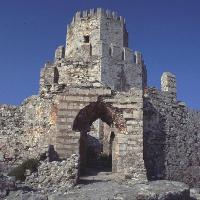
Weather: sun or clear